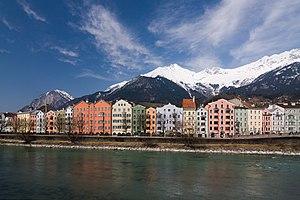
La Flusspromenade (Promenade de la rivière), sur les bords de l'Inn, à Innsbruck.